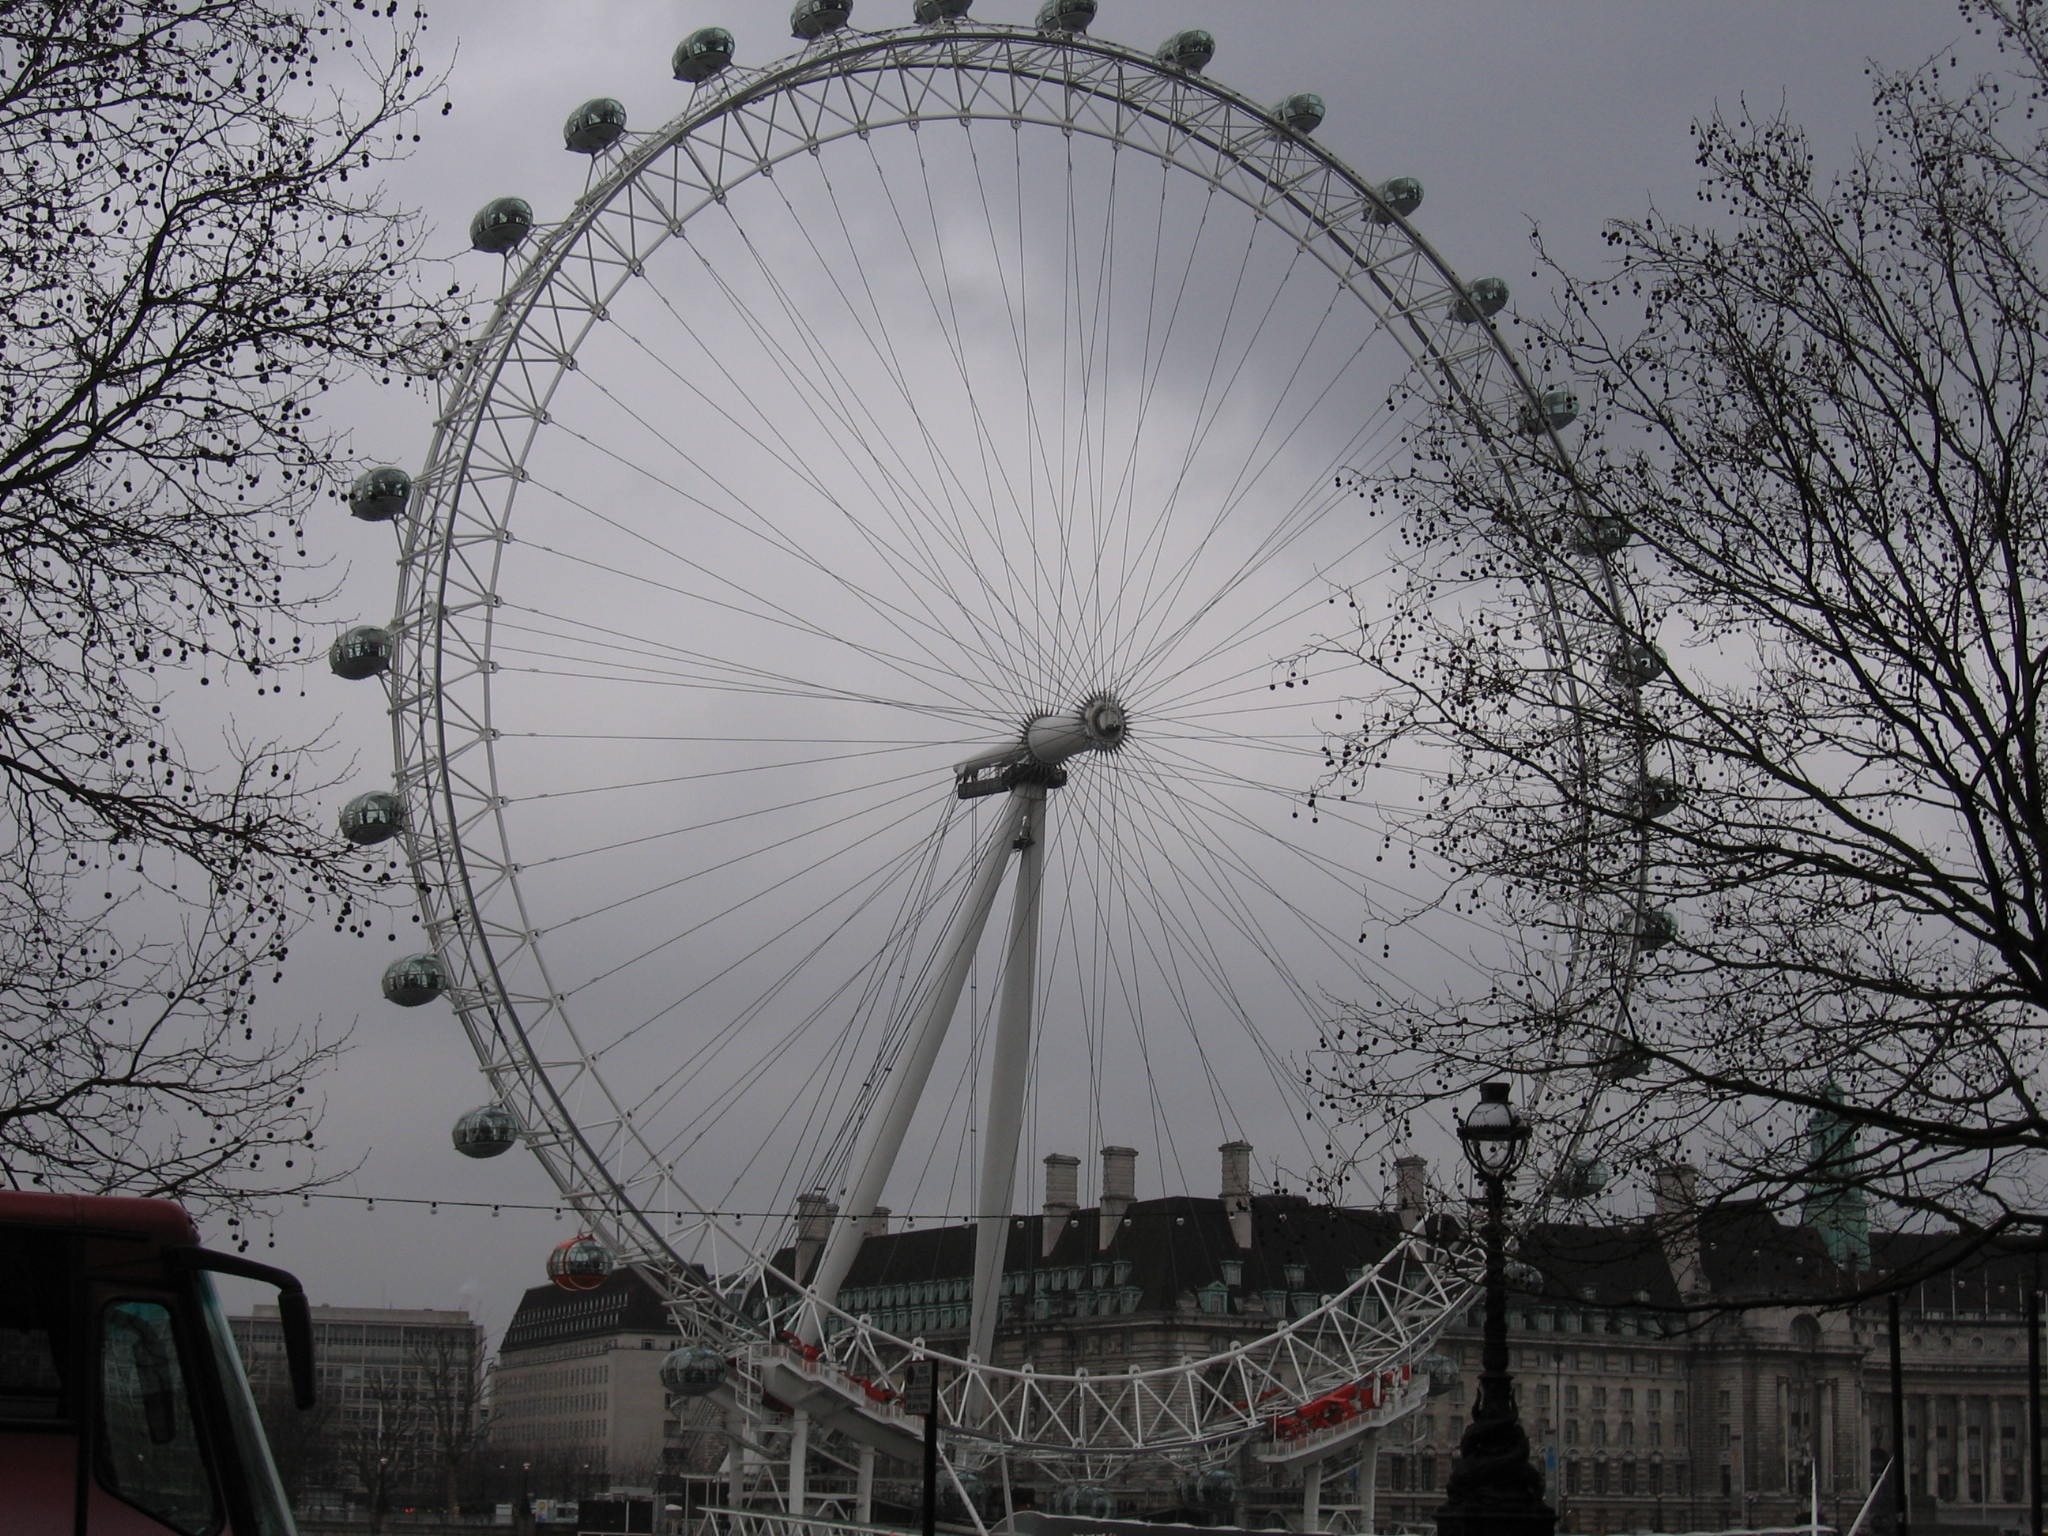
structure, recreation, ferris wheel, london eye, england, london, tourist attraction, outdoor recreation, geographical feature